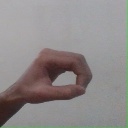
अक्षर: औ